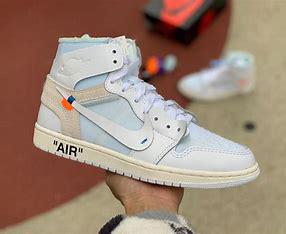
Brand: Jordan
Model: Off-White